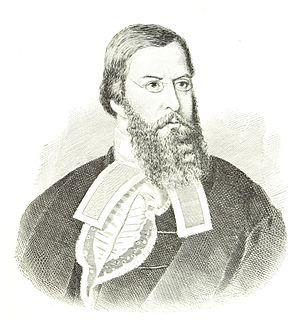
Joseph-Édouard Cauchon, né le 31 décembre 1816 à Québec et mort le 23 février 1885 à Whitewood, est un journaliste et homme politique canadien.